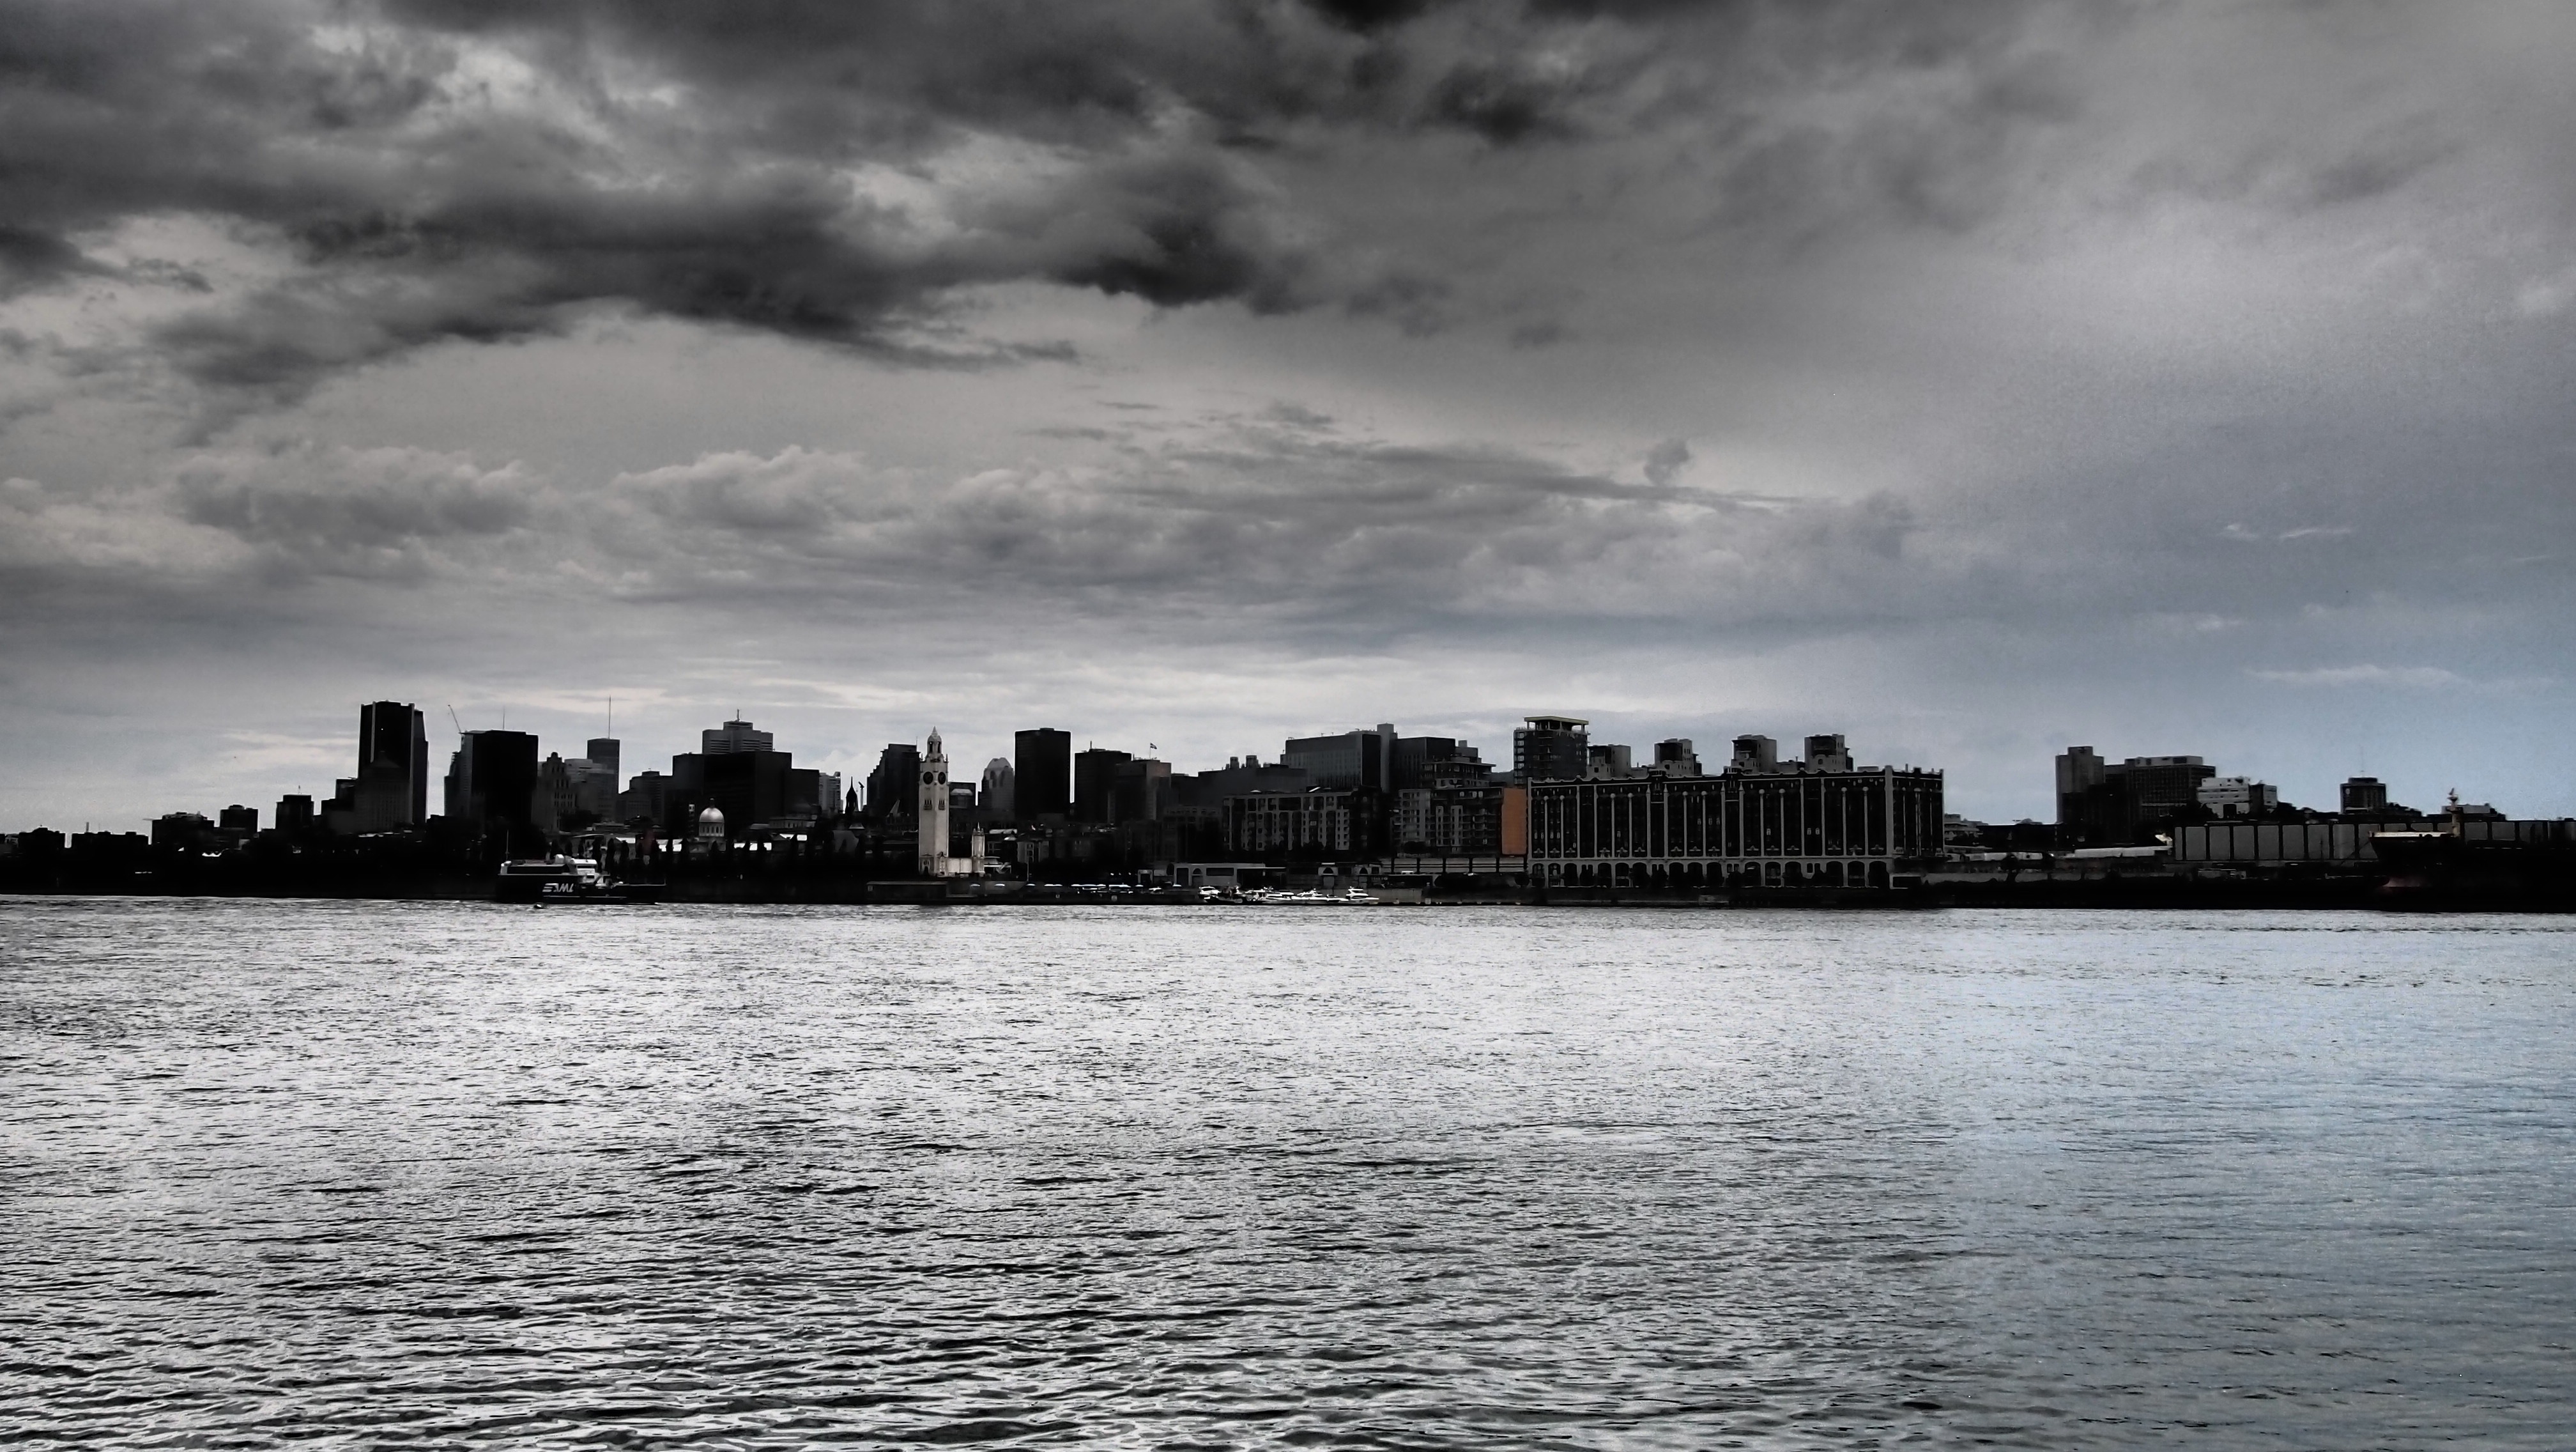
sea, coast, horizon, cloud, black and white, sky, skyline, photography, morning, dawn, city, river, cityscape, panorama, dusk, evening, reflection, weather, bay, monochrome, canada, montreal, meteorological phenomenon, monochrome photography, atmospheric phenomenon, human settlement